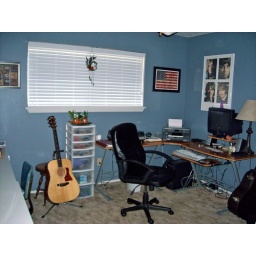
3rd bedroom (with built in desk area to left) on Dolphin